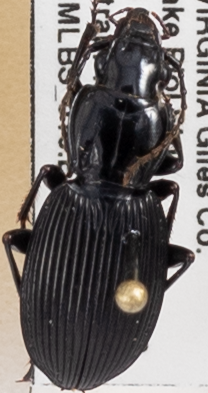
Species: Pterostichus lachrymosus
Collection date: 2019-06-18
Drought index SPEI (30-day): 0.36
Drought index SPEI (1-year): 2.09
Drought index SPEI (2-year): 2.09